Rockaway Courthouse

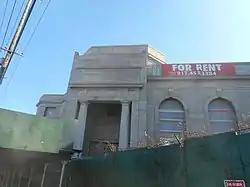
The courthouse under reconstruction as medical offices in November 2019.

Rockaway Courthouse is a historic courthouse located in the Rockaway Beach neighborhood of Queens County, New York. It was built in 1931, and is a three-story plus basement, steel frame and limestone, V-shaped building in the Classical Revival style. It consists of a tall central core with flanking courtroom wings. The front facade features an ornate Greek style entrance portico. It served as a local Municipal and Magistrate's Court and was last used as a civic building in 1962.